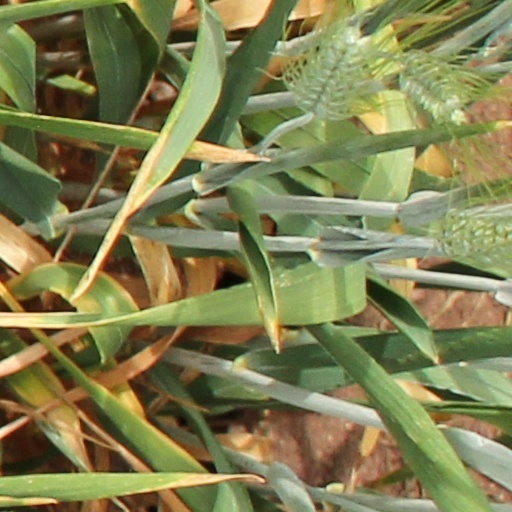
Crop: wheat